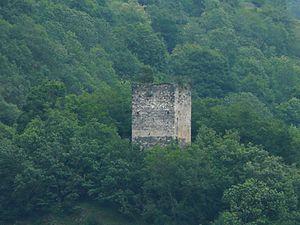
Tour à signaux au nord du village de Lez, Haute-Garonne, France.
Lez est une ancienne commune française située dans le département de la Haute-Garonne, en région Occitanie. Le 1ᵉʳ janvier 2019, elle a fusionné avec Saint-Béat pour former la commune de Saint-Béat-Lez.
Saint-Béat-Lez est, depuis le 1ᵉʳ janvier 2019, une commune nouvelle située dans le département de la Haute-Garonne en région Occitanie, issue de la fusion des communes de Lez et de Saint-Béat.